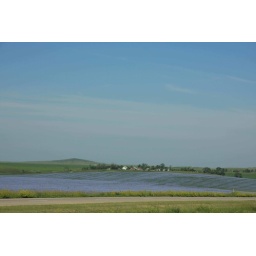
Beautiful blue flowering fields we saw in passing-would love to know what kind of flowers they were!